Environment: real
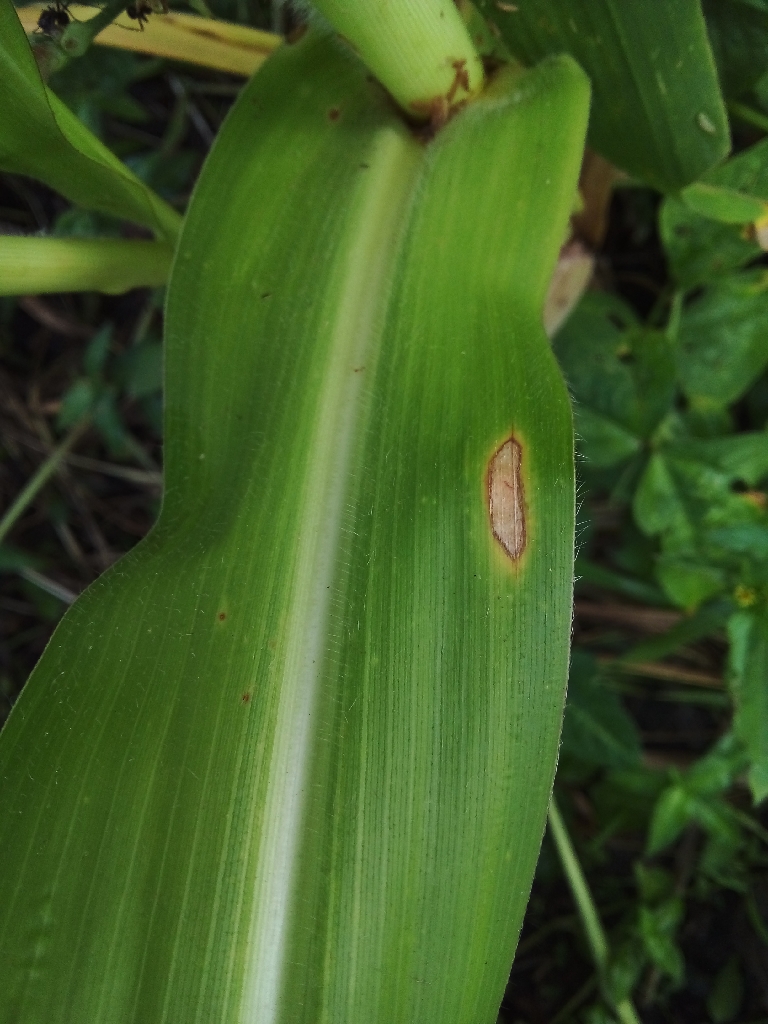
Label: northern_corn_leaf_blight